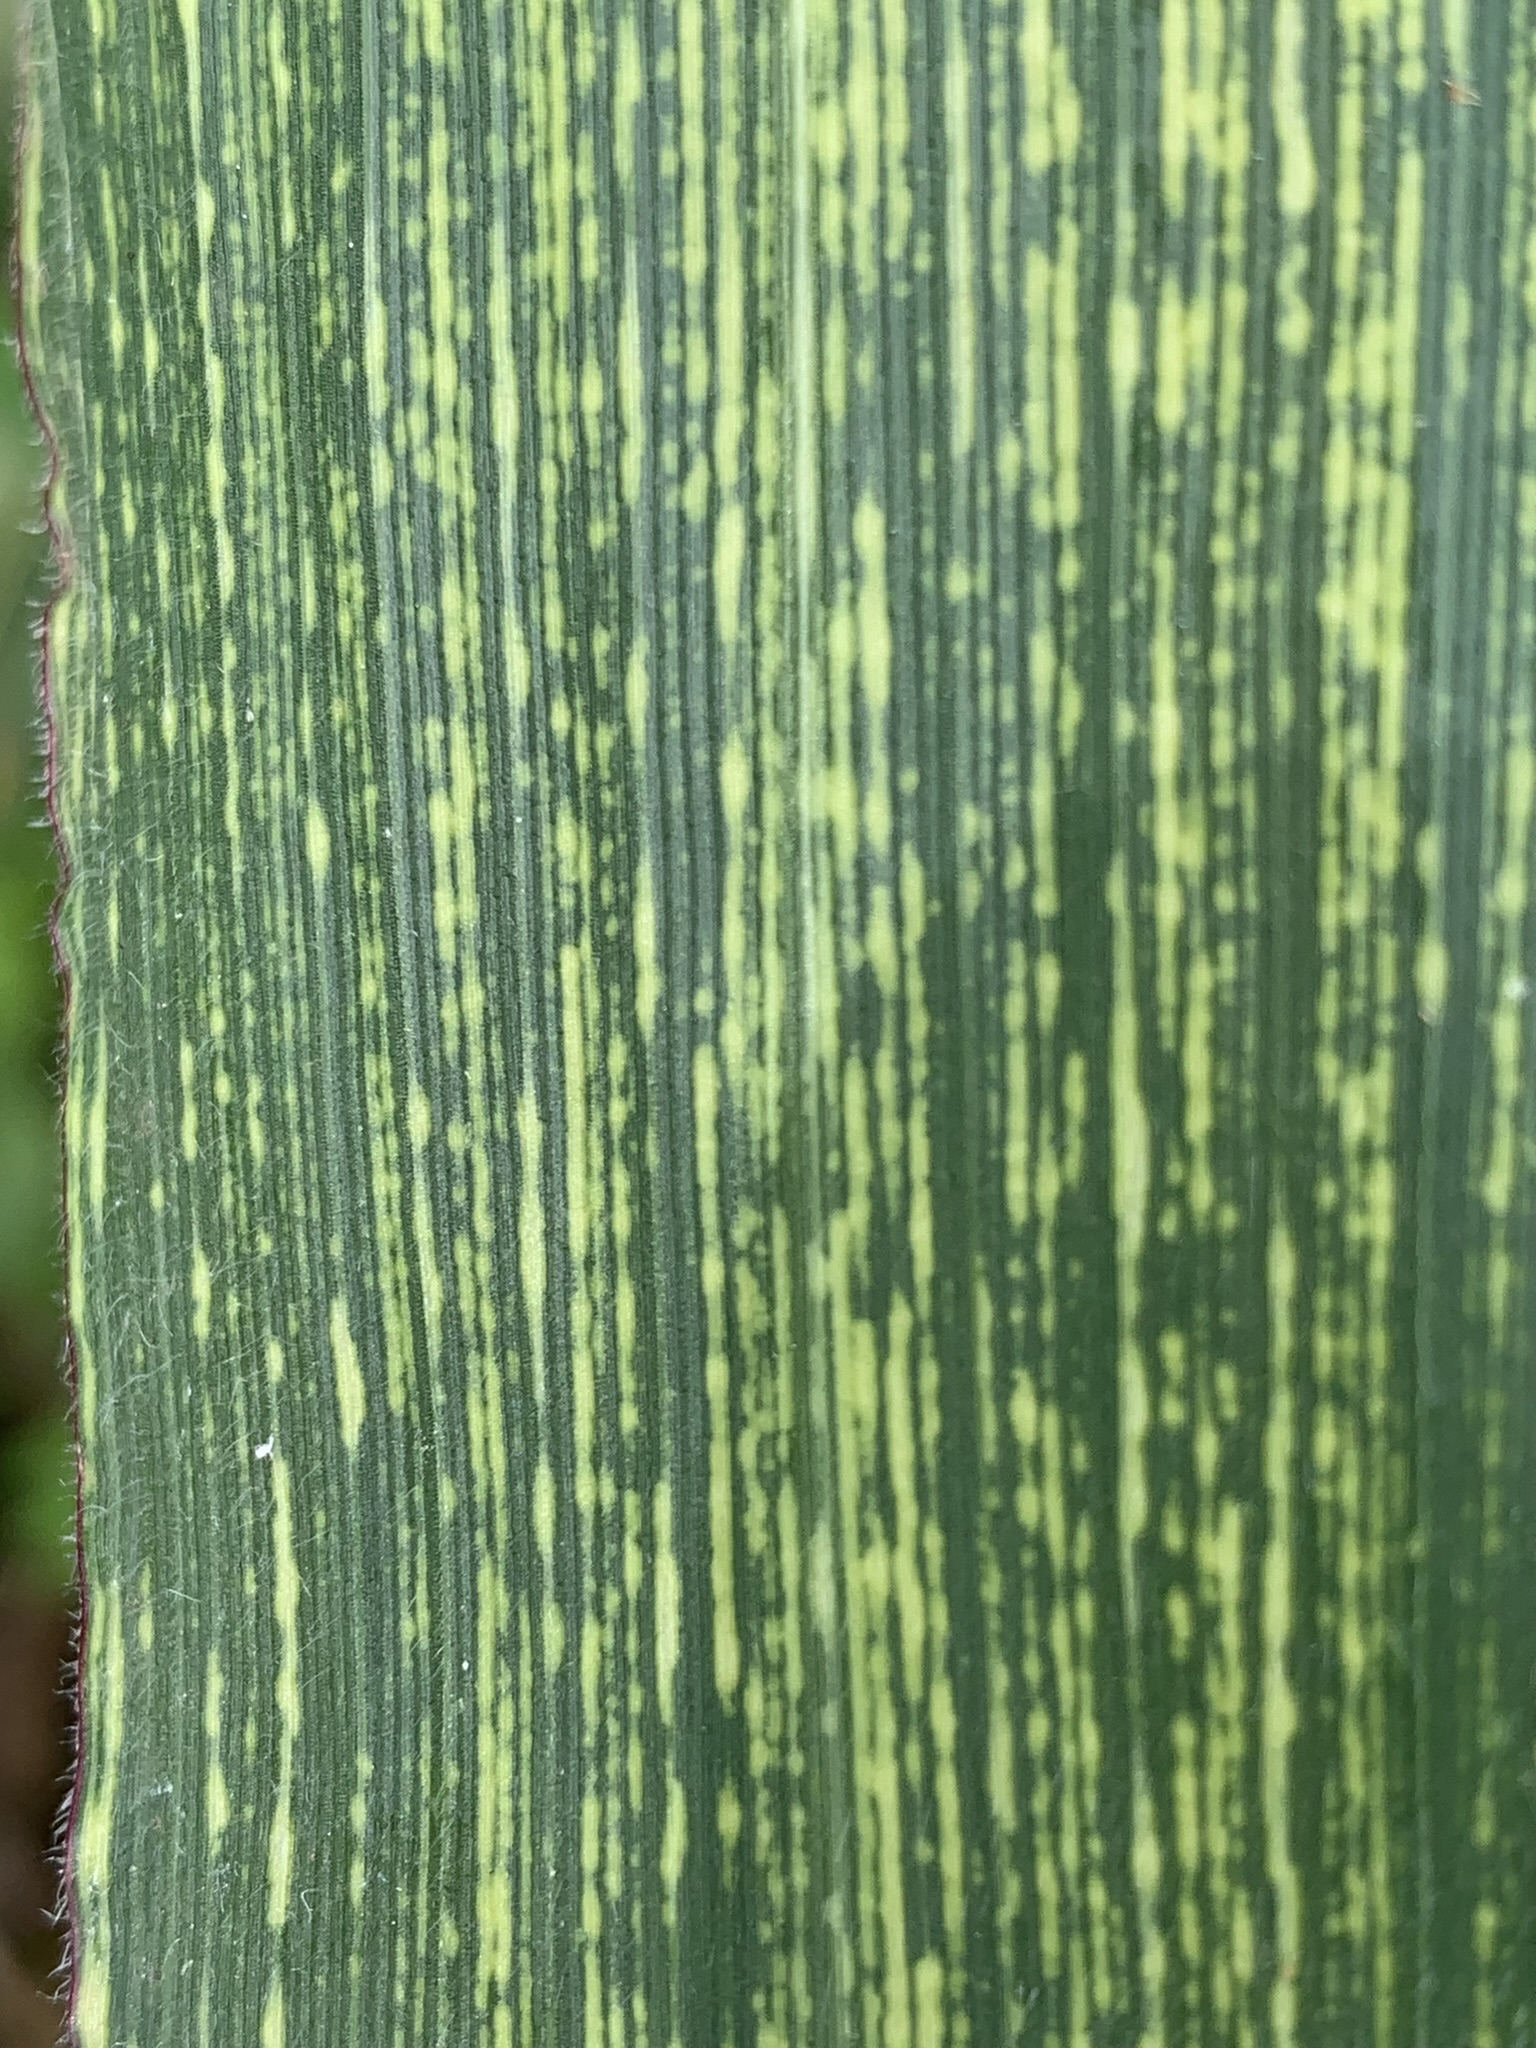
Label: MSV